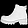
Label: Ankle boot